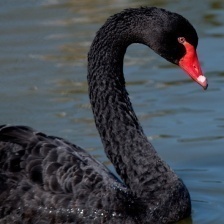
Species: BLACK SWAN
Scientific name: CYGNUS ATRATUS
ImageNet parent category: black_swan